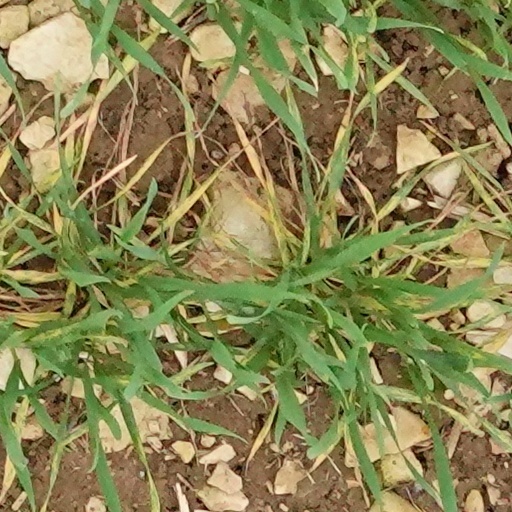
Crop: wheat